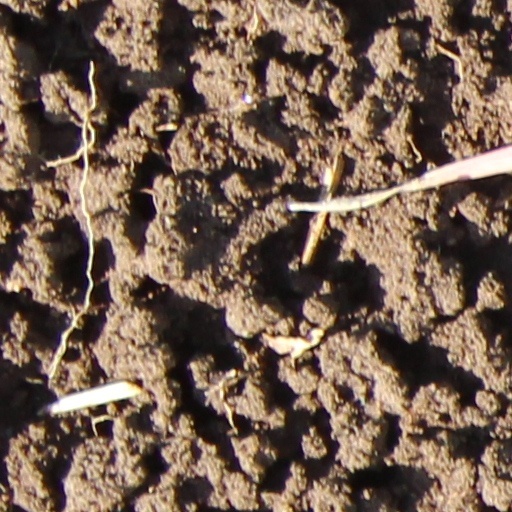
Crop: wheat